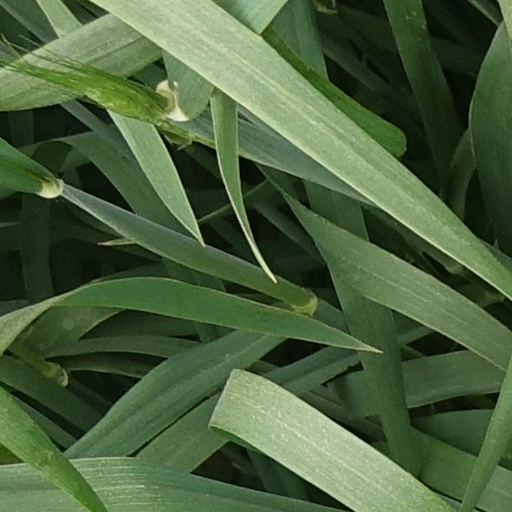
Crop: wheat